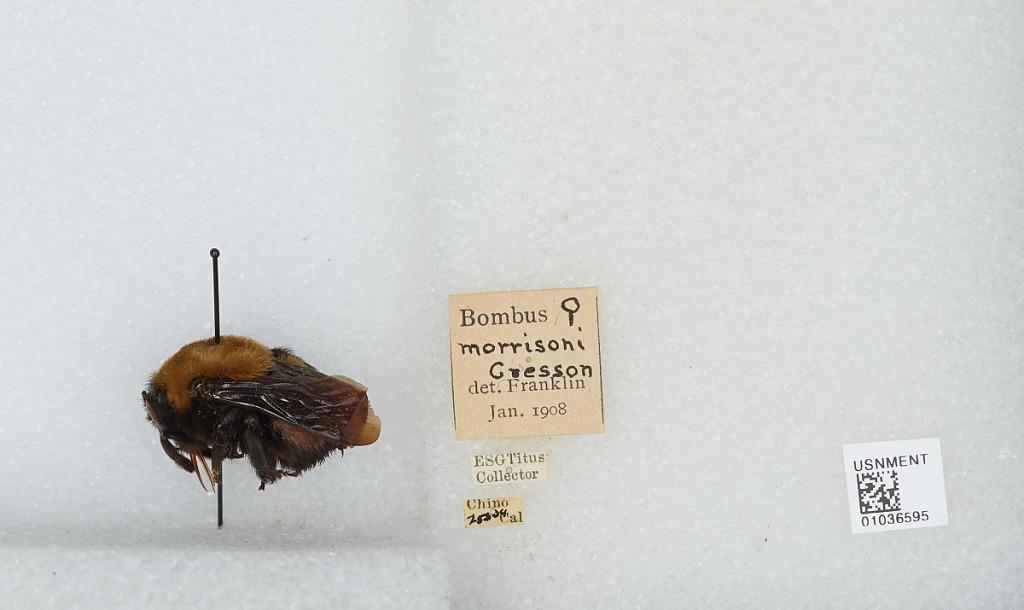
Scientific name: Bombus (Separatobombus) morrisoni Cresson
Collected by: E. Titus
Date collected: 1904-3-25
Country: United States
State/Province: California
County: San Bernardino
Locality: Chino
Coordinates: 34.0178, -117.69
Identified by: Franklin